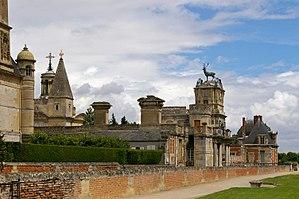
façade sud du château d'Anet, Eure-et-Loir (France).
Un certain nombre d'œuvres cinématographiques et télévisuelles ont été tournés dans le département d'Eure-et-Loir.